History of cannabis in Italy

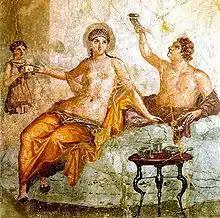
Wall painting depicting an idealized Greek drinking party in the 1st century A.D., inside a "domus" in Herculaneum.

One of the earliest authors from the Roman Republic to mention industrial hemp was satirist Gaius Lucilius, in the 2nd century B.C., who referenced "thomices", an ancient greek word used to indicate lightly twisted ropes obtained from rough hemp and broom, out of which cords were made. The plant was later mentioned by Marcus Terentius Varro in his "De re rustica", a work on agriculture written in 37 B.C., where hemp is listed together with other plants used for their fibers, namely flax, reeds, palm, and bulrushes. In the 1st century A.D., Roman naturalist Pliny the Elder described in his "Naturalis Historia" the cultivation and use of cannabis plants in the Roman Empire, both for industrial and medical purposes, while hemp is also mentioned in the satires of Persius and Juvenal. As the Roman territories expanded, the cultivation and use of cannabis plants spread to various parts of both Italy and the wider European continent. As an example, several pieces of rope "tentatively identified as made of hemp" were found within the well of a Roman fort in Dunbartonshire, "Caledonia", which was occupied during the period 140–180 A.D., and the find attests to the likelihood that the earliest introduction of hemp in Britain came by Roman agency.